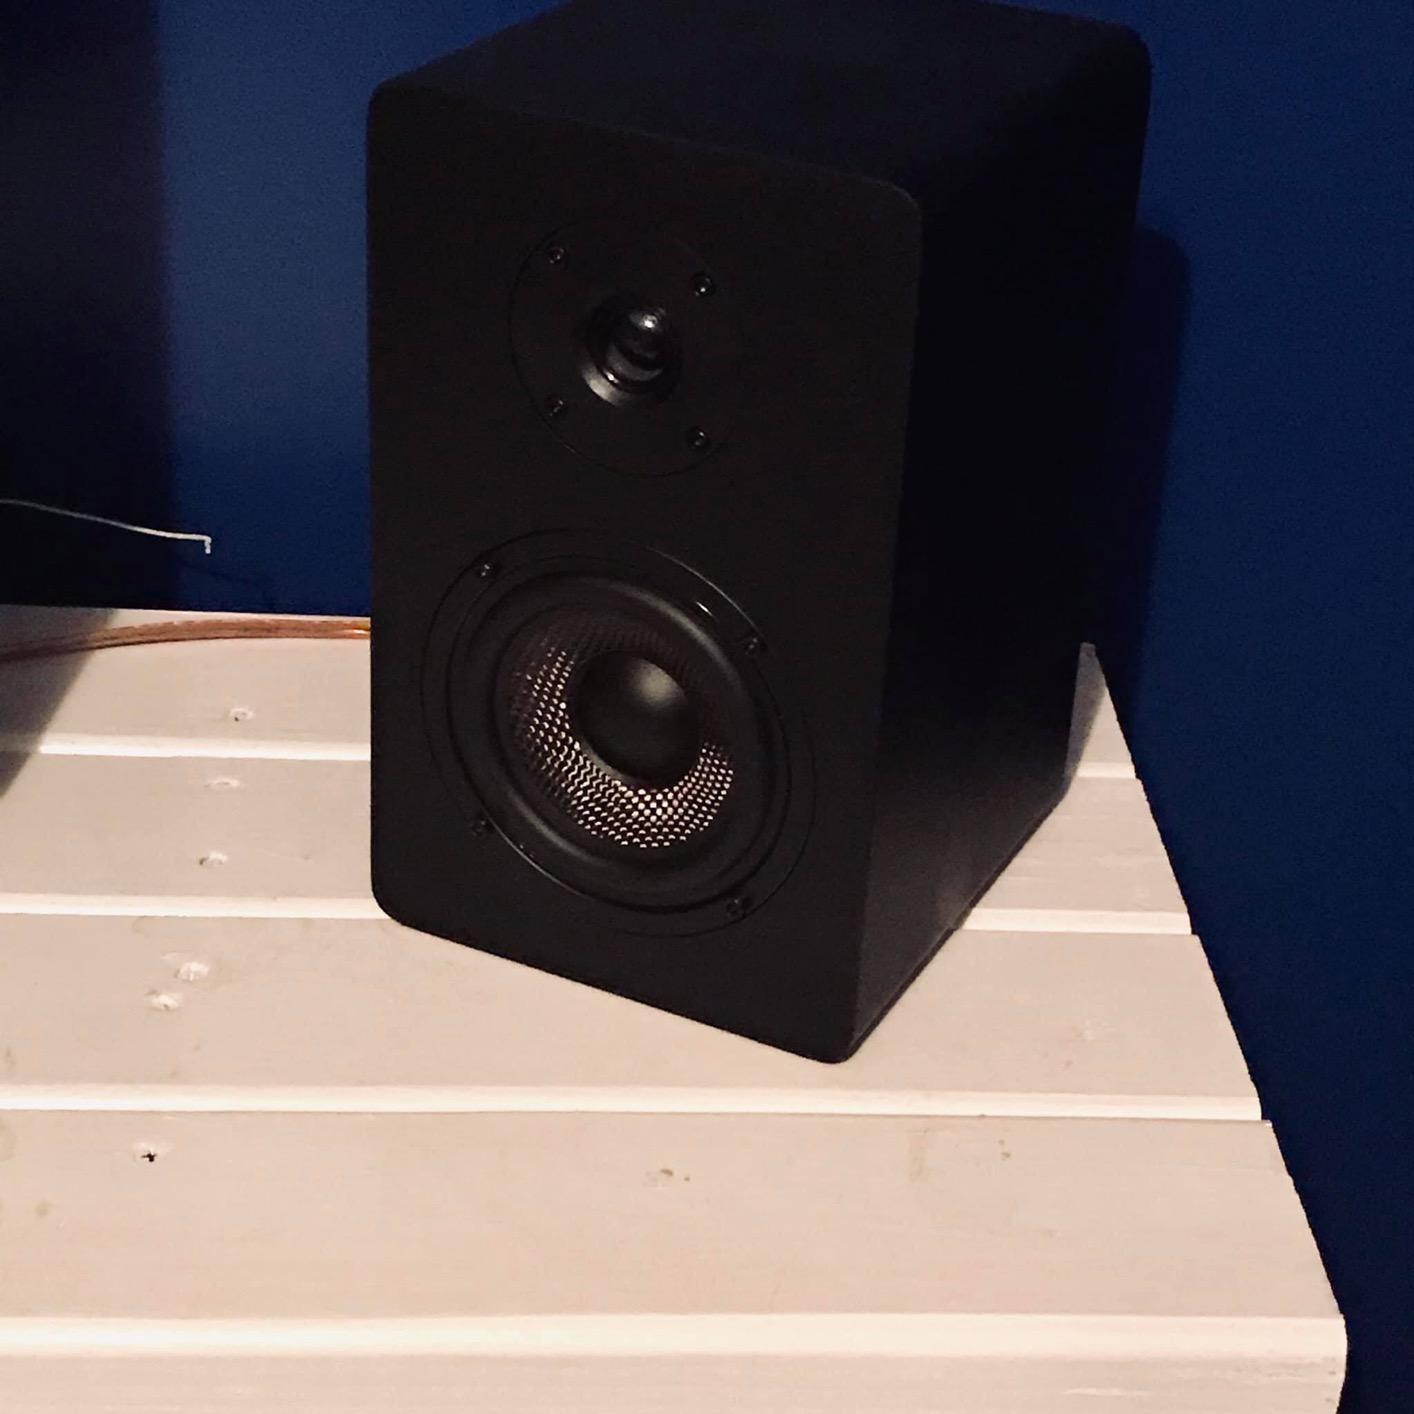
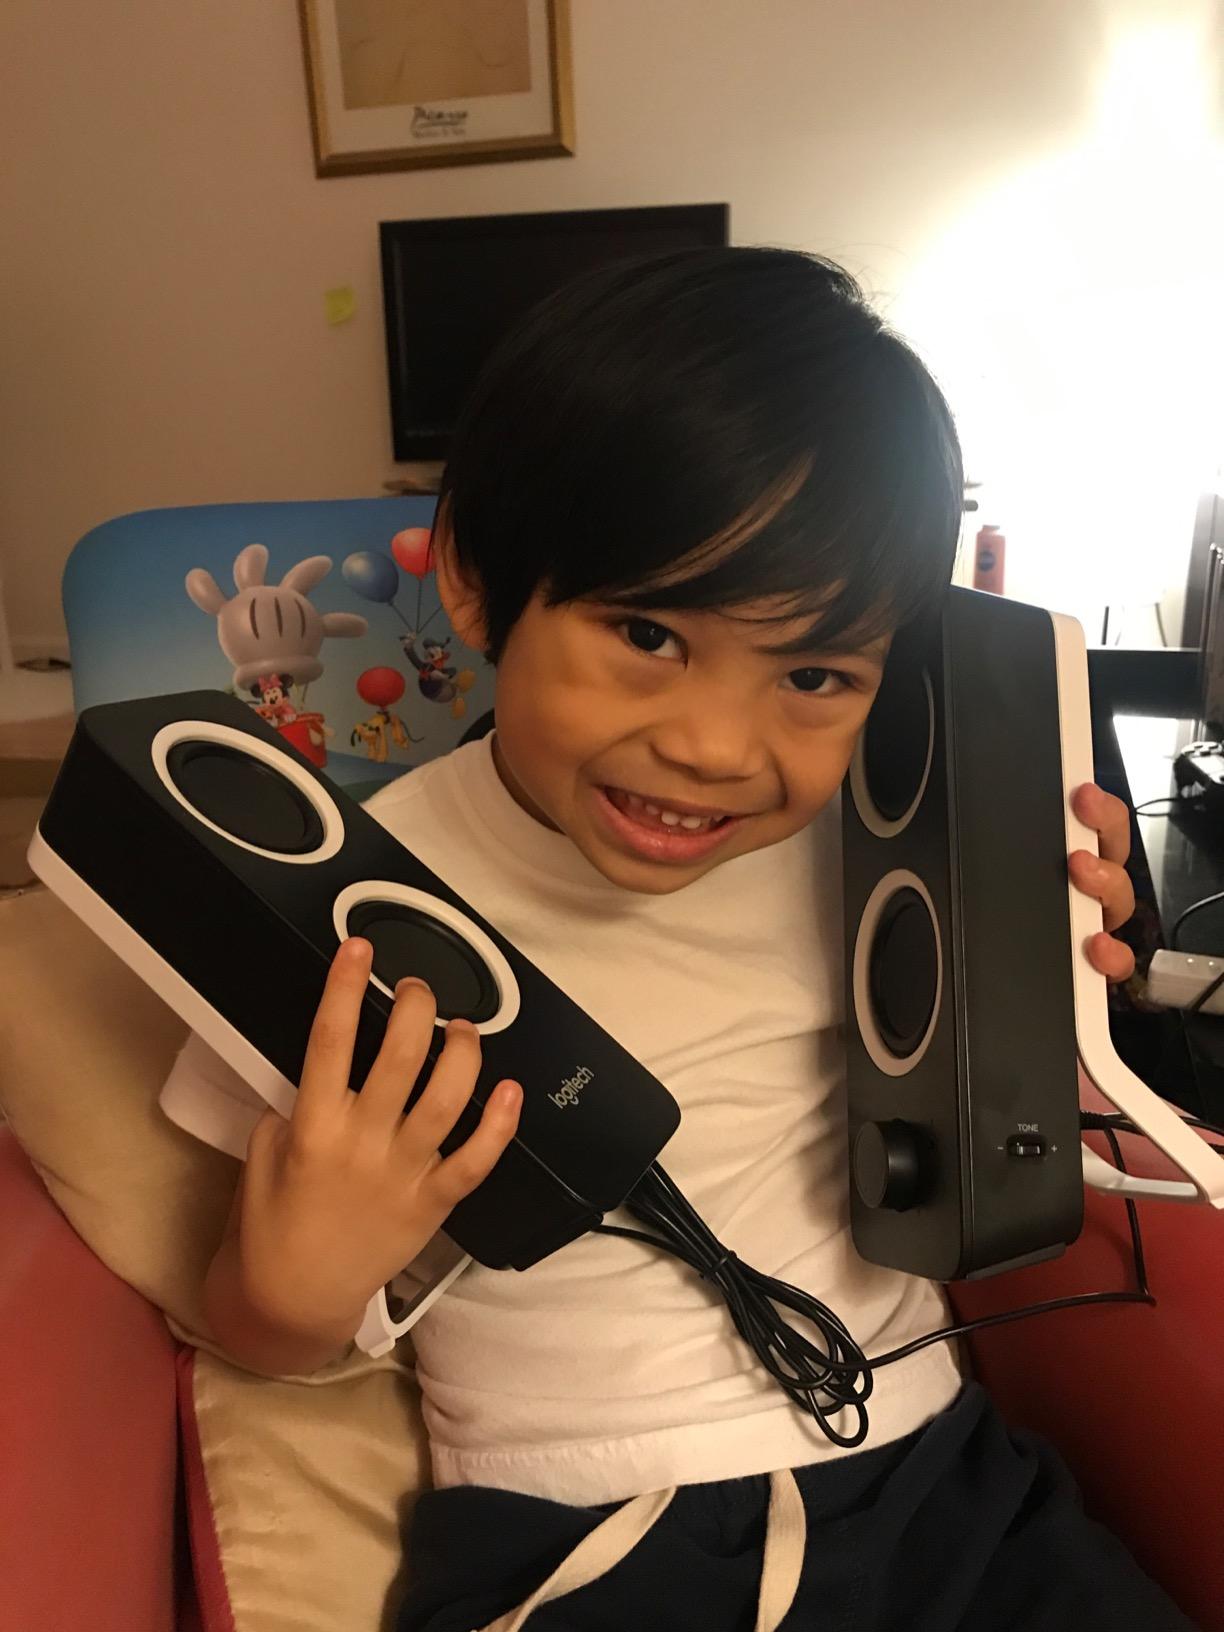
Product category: speaker
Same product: no